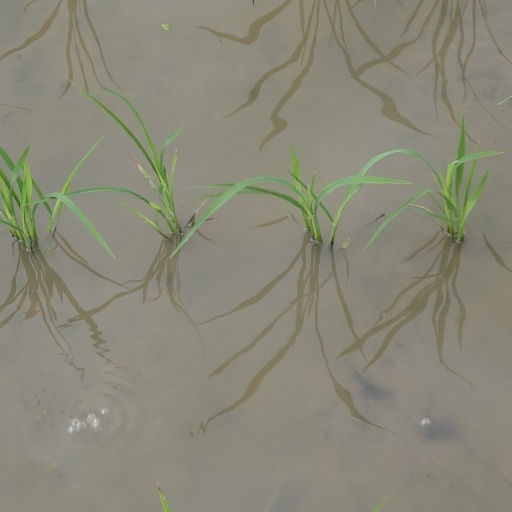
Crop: rice